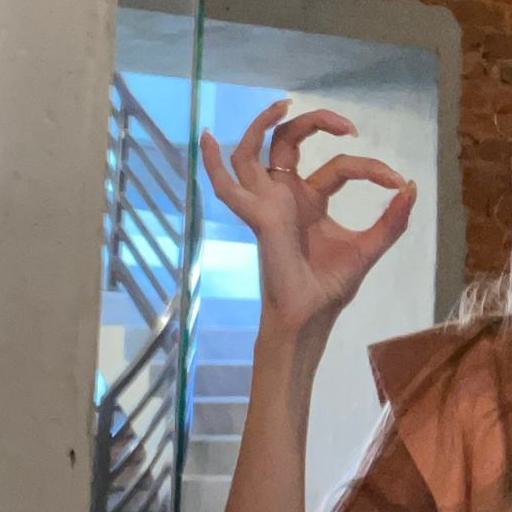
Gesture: ok